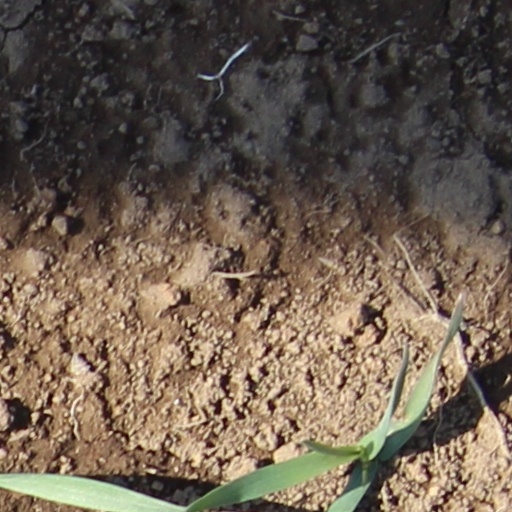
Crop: wheat